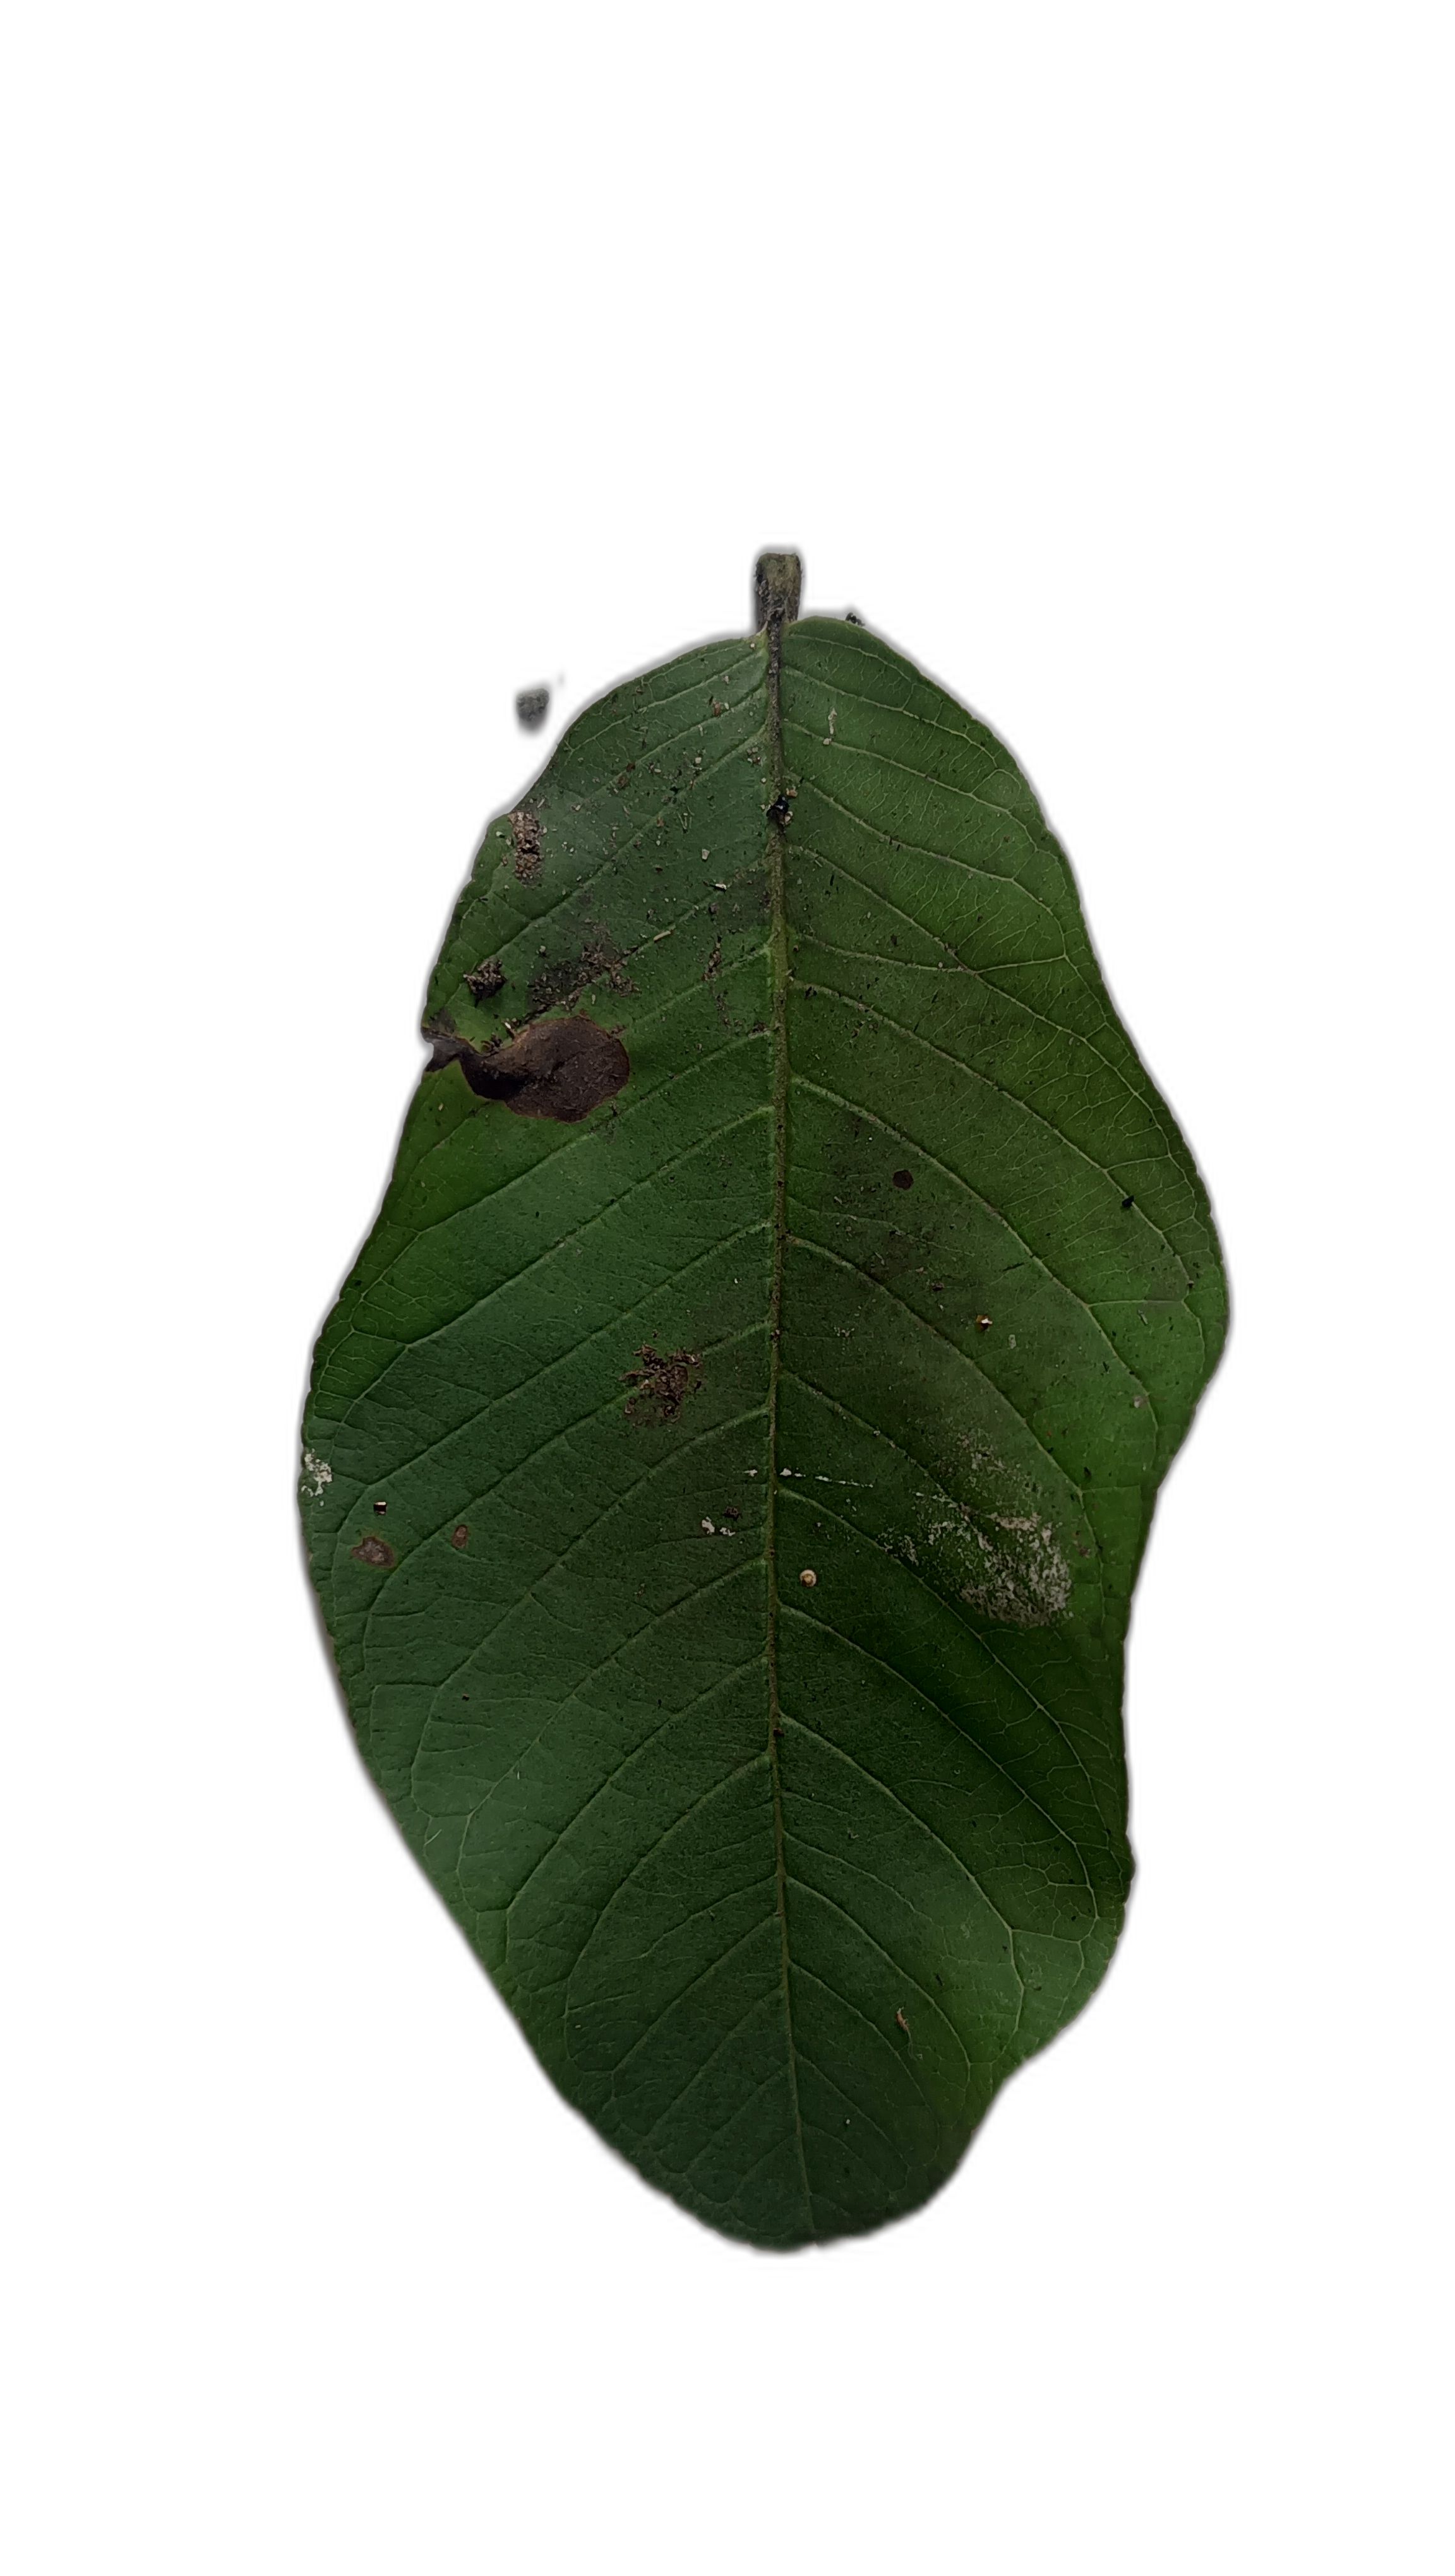
Plant part: leaf
Disease: Canker